Mysterium (video game)

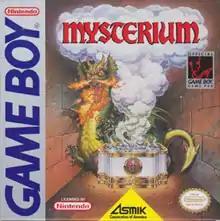

Mysterium is a first person dungeon crawl game developed by Maxis and published by Asmik Ace Entertainment in February 1991 for the Nintendo Game Boy.